BMW Z4 (E89)

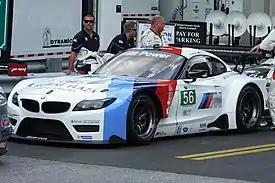
Z4 GTE

The Z4 GTE competed in the GT class of the 2013 American Le Mans Series, the GT Le Mans class of the 2014-2015 United SportsCar Championship and the 2014-2015 European Le Mans Series. It is also powered by the P65B44 V8 engine.